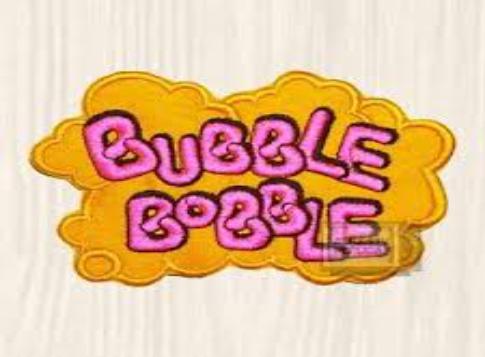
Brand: bobble
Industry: Clothes